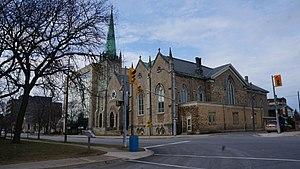
Le diocèse de Saint Catharines est un diocèse latin de l'Église catholique situé dans la province ecclésiastique de Toronto en Ontario au Canada.